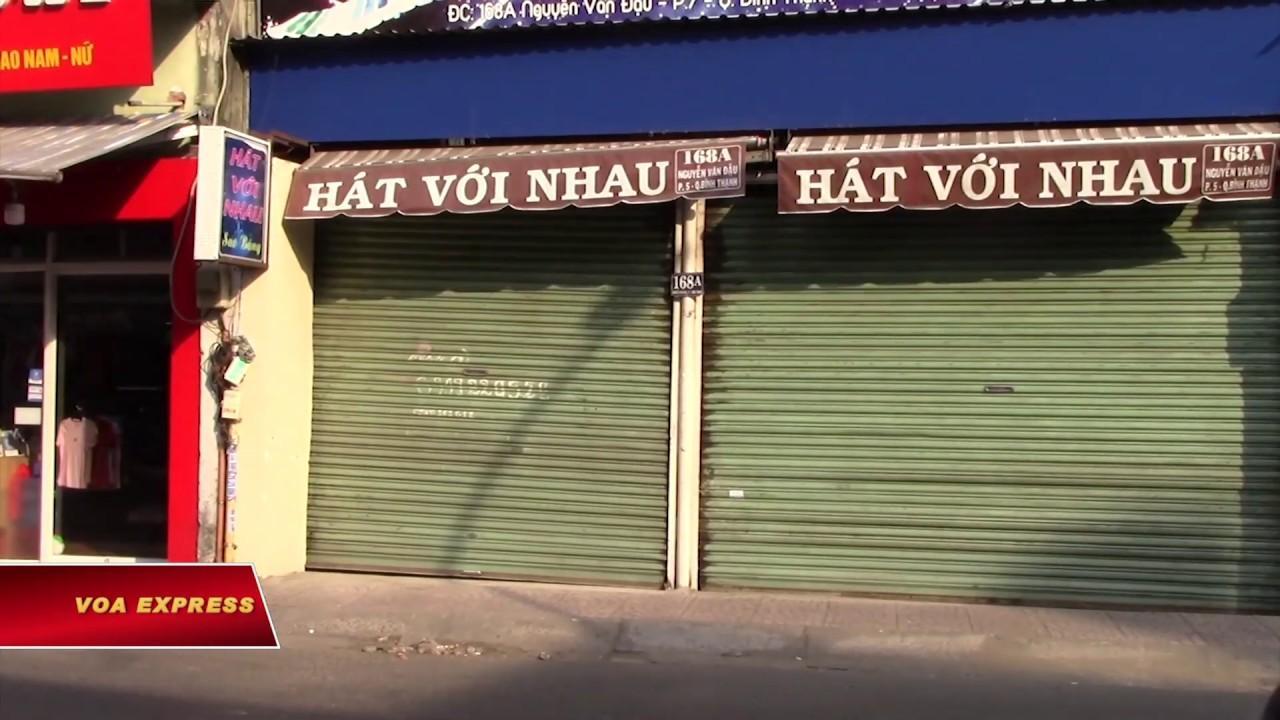
hai căn nhà dùng cửa cuốn ở trên phố đang trong trạng thái đóng cửa